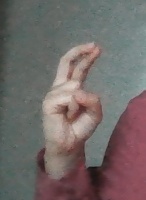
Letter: zay